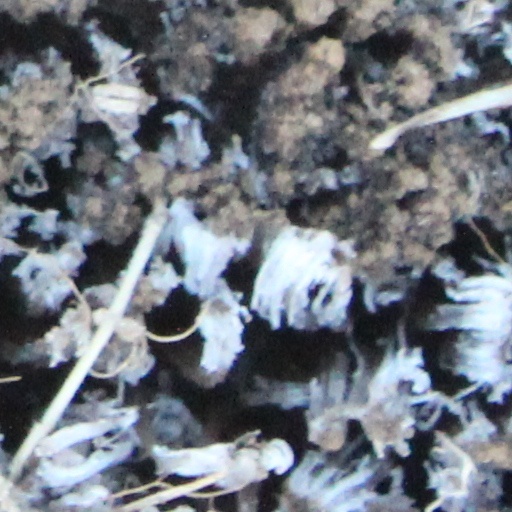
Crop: wheat